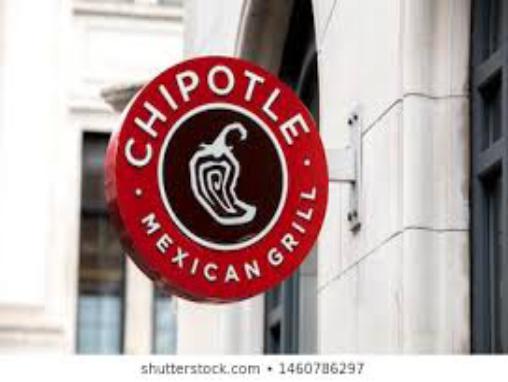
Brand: Chipotle Mexican Grill-1
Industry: Clothes